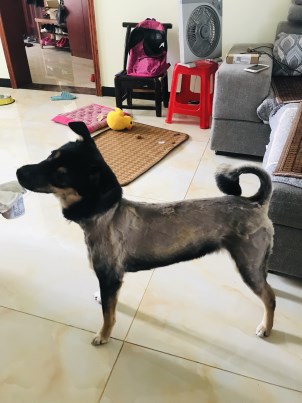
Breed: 1043-n000001-Shiba_Dog